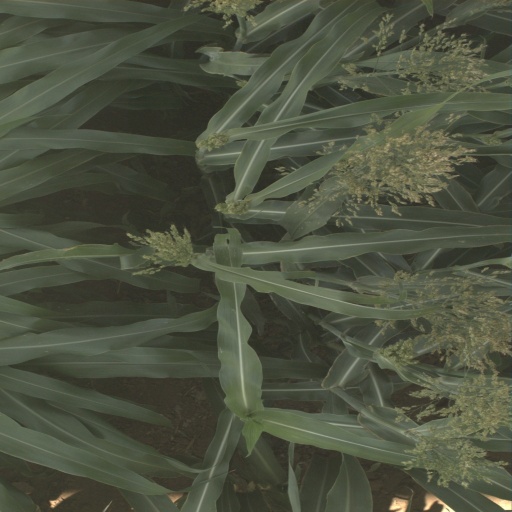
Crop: sorghum